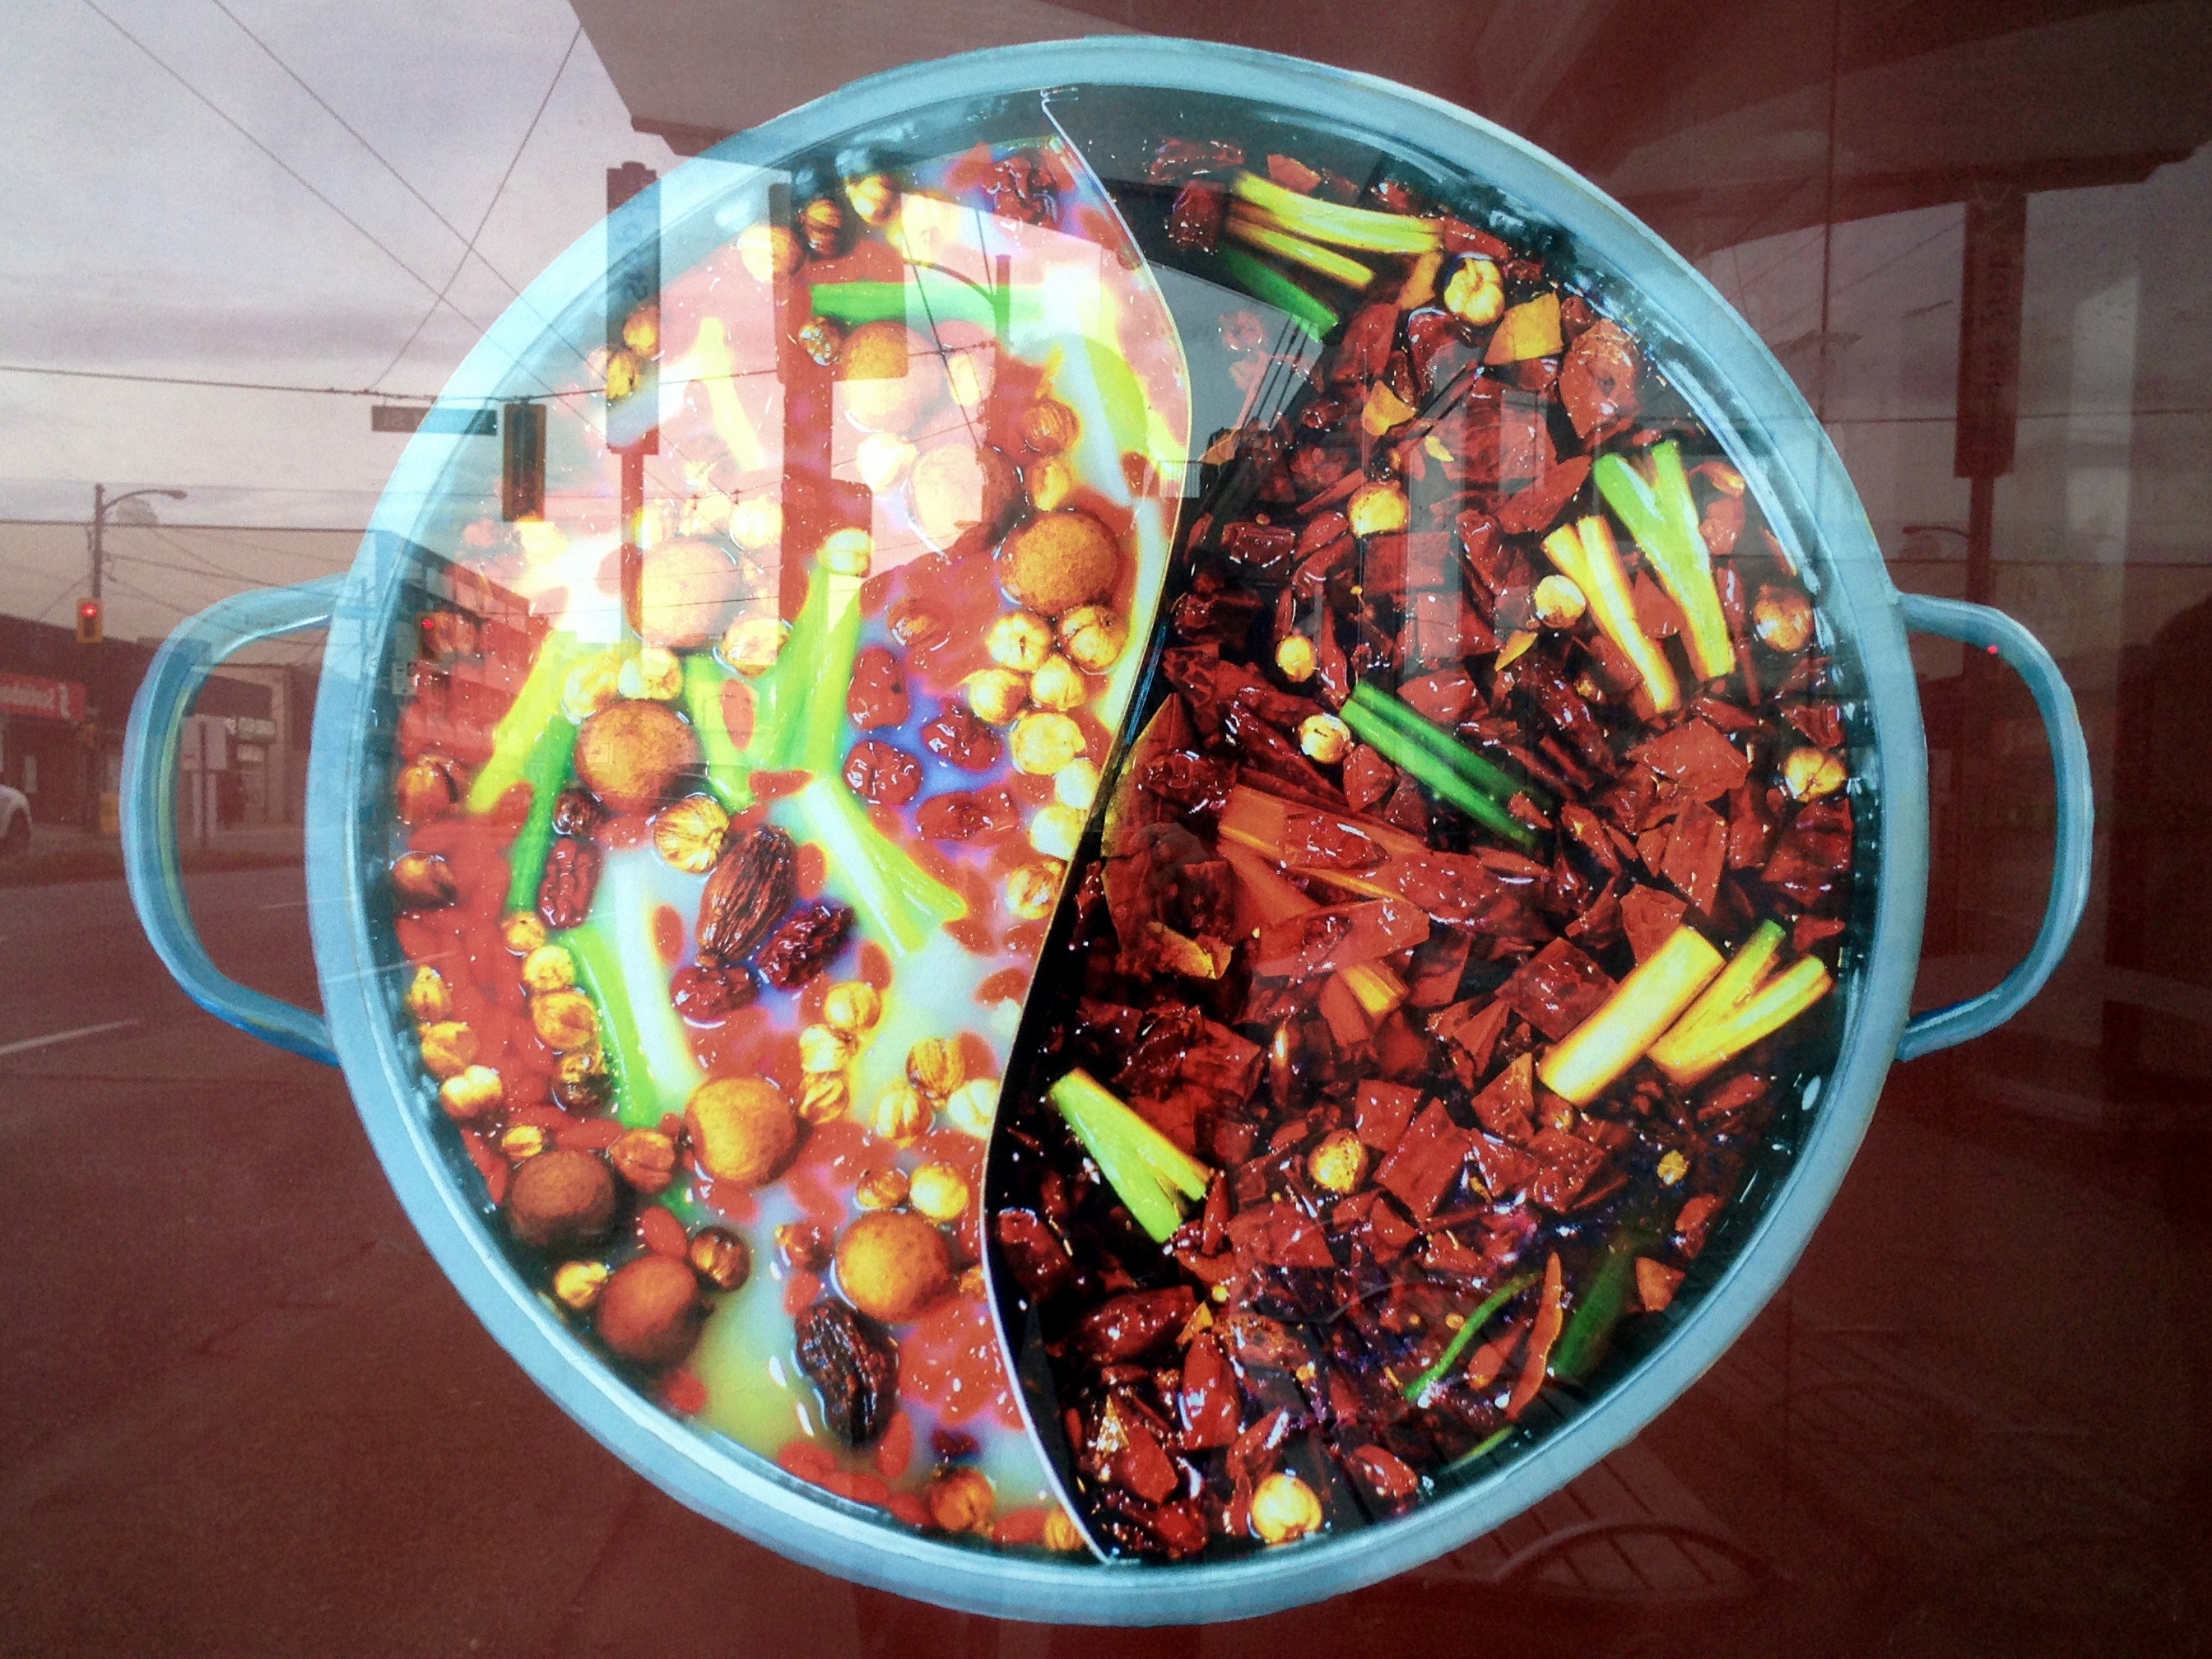
flower, dish, meal, food, produce, vegetable, cuisine